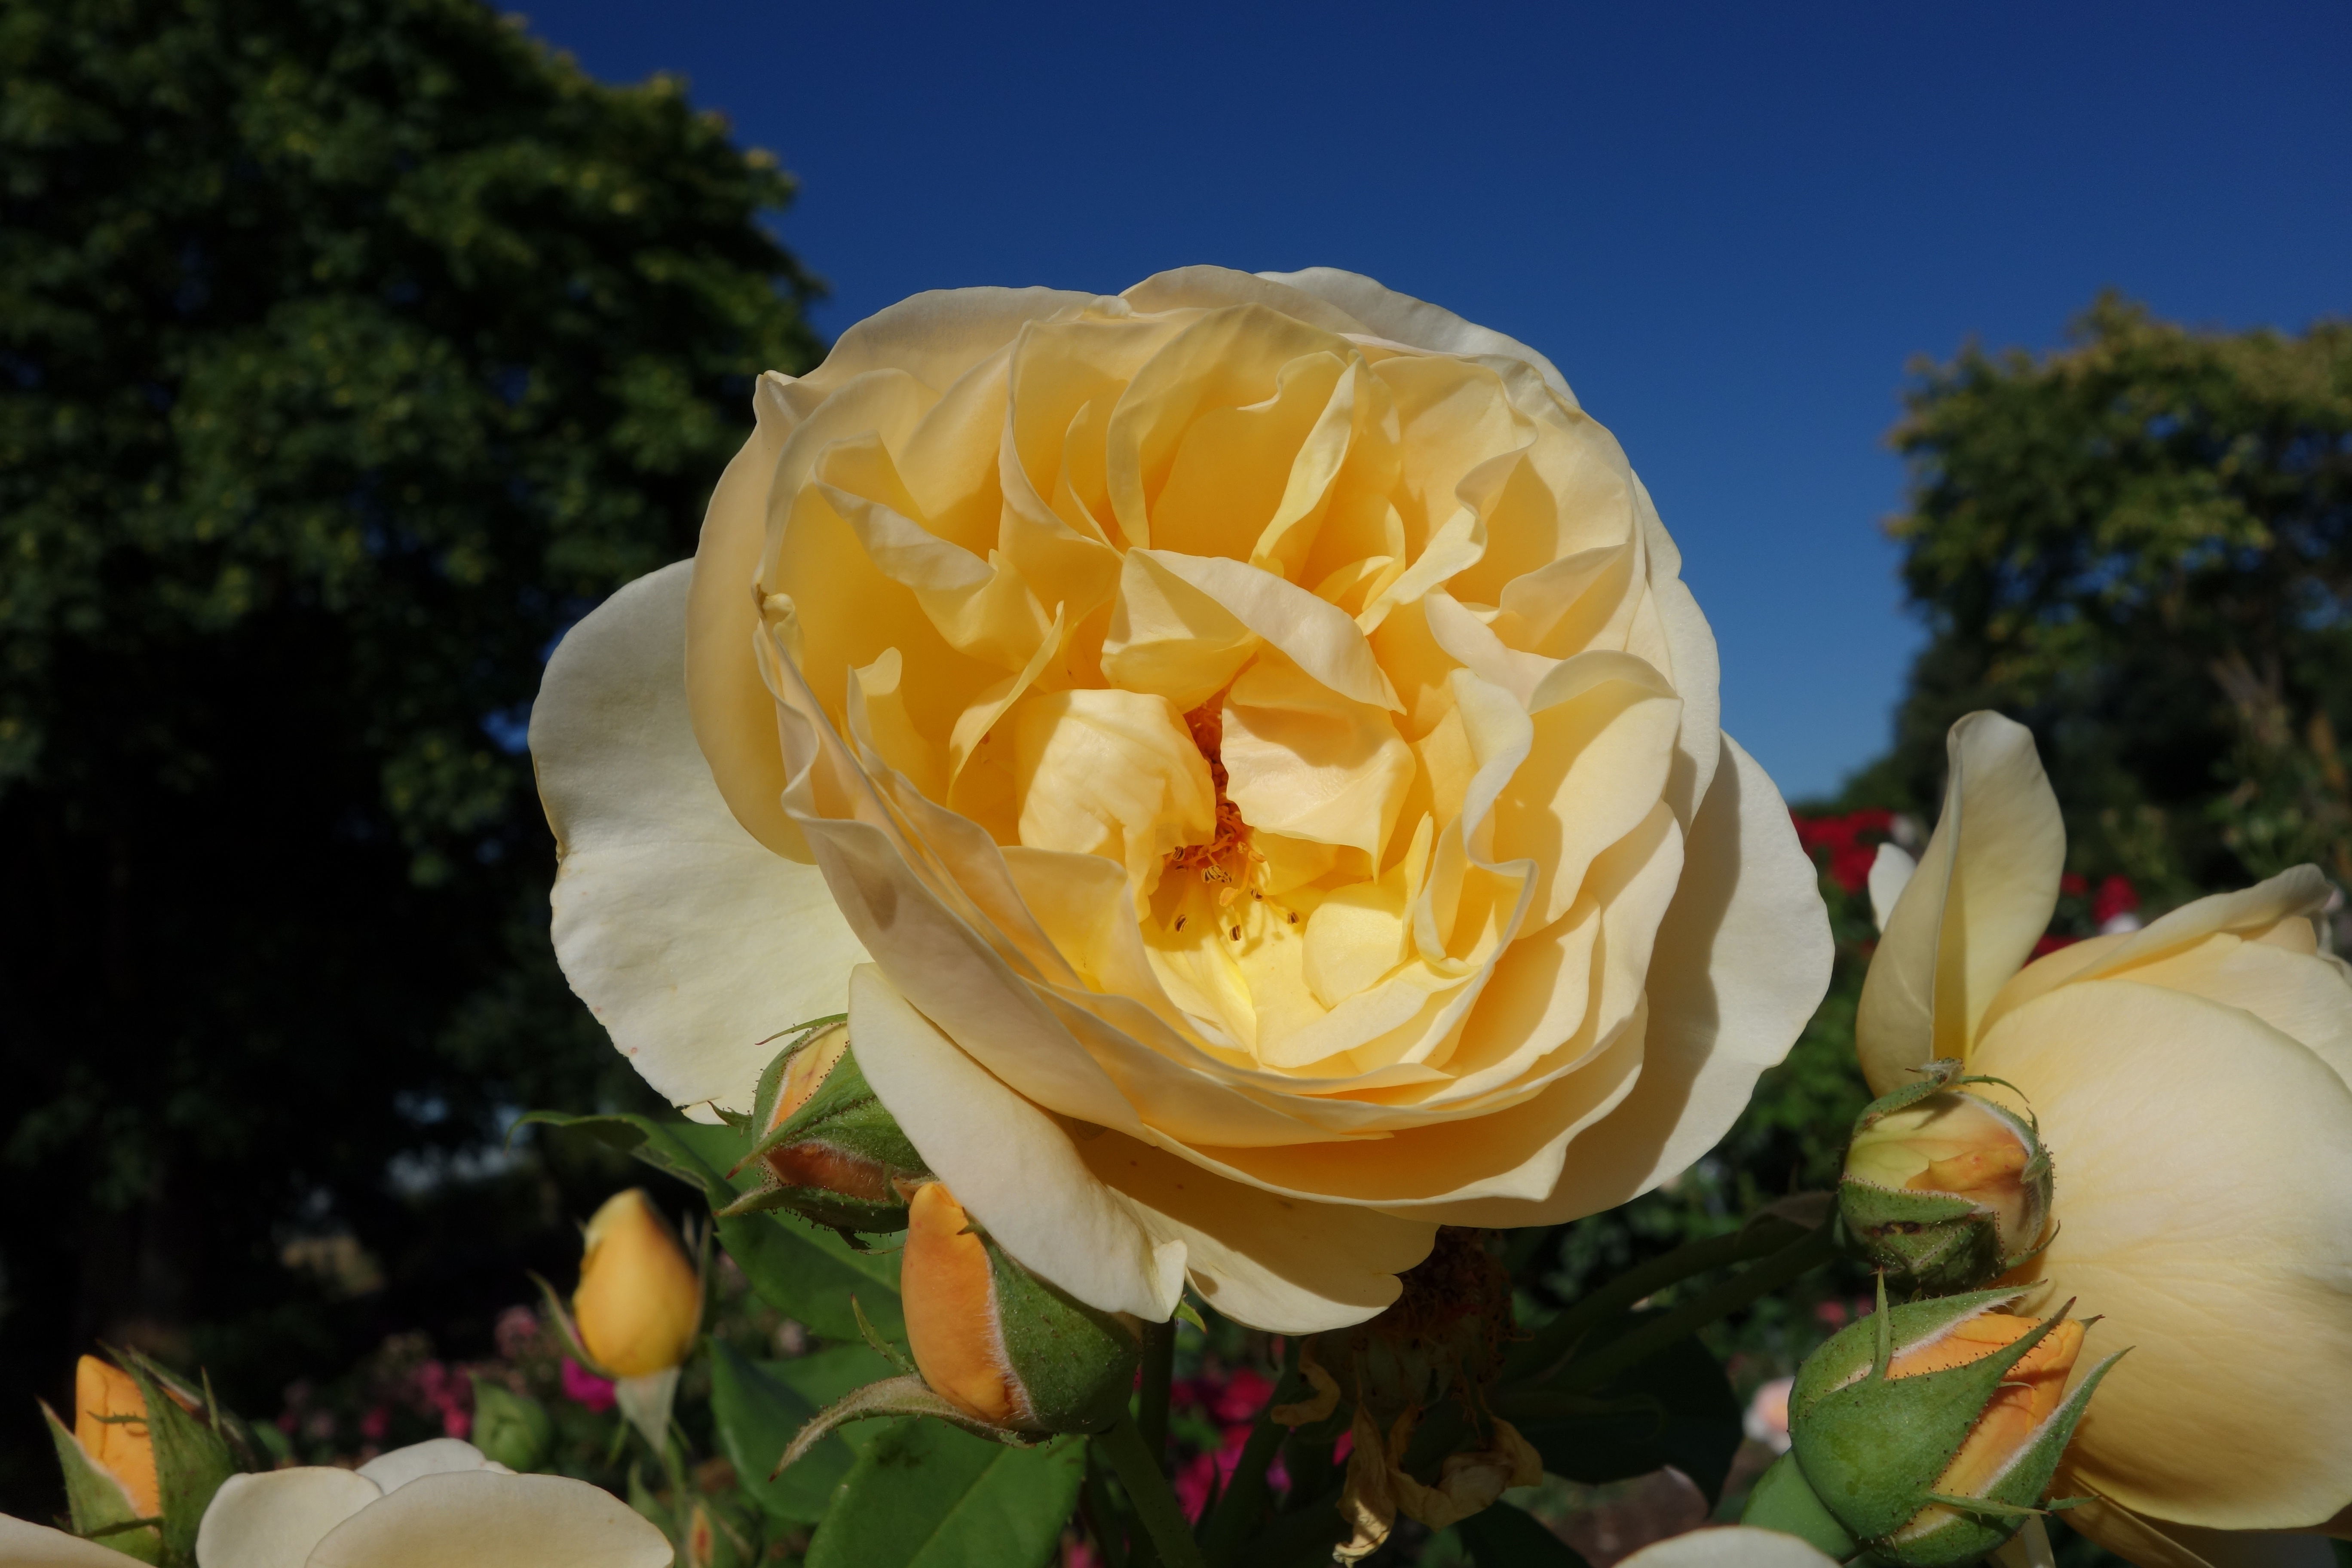
blossom, plant, flower, petal, bloom, rose, yellow, flora, floribunda, flowering plant, garden roses, rose family, land plant, rose order, austrian briar